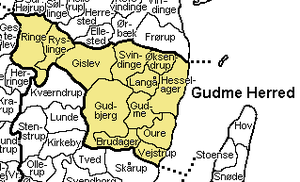
Sydøstfyn
Gudme Herred
Sydøstfyn betegner den sydøstlige del af Fyn.